Cinema of France

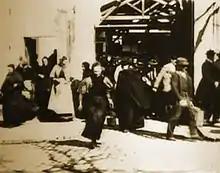
A scene from Louis Lumière's "La Sortie des usines Lumière" (1895)

Les frères Lumière released the first projection with the Cinematograph, in Paris on 28 December 1895, with first public showing in the Eden Theatre, La Ciotat. The French film industry in the late 19th century and early 20th century was the world's most important. Auguste and Louis Lumière invented the cinématographe and their "L'Arrivée d'un train en gare de La Ciotat" in Paris in 1895 is considered by many historians as the official birth of cinematography. French films during this period catered to a growing middle class and were mostly shown in cafés and traveling fairs.